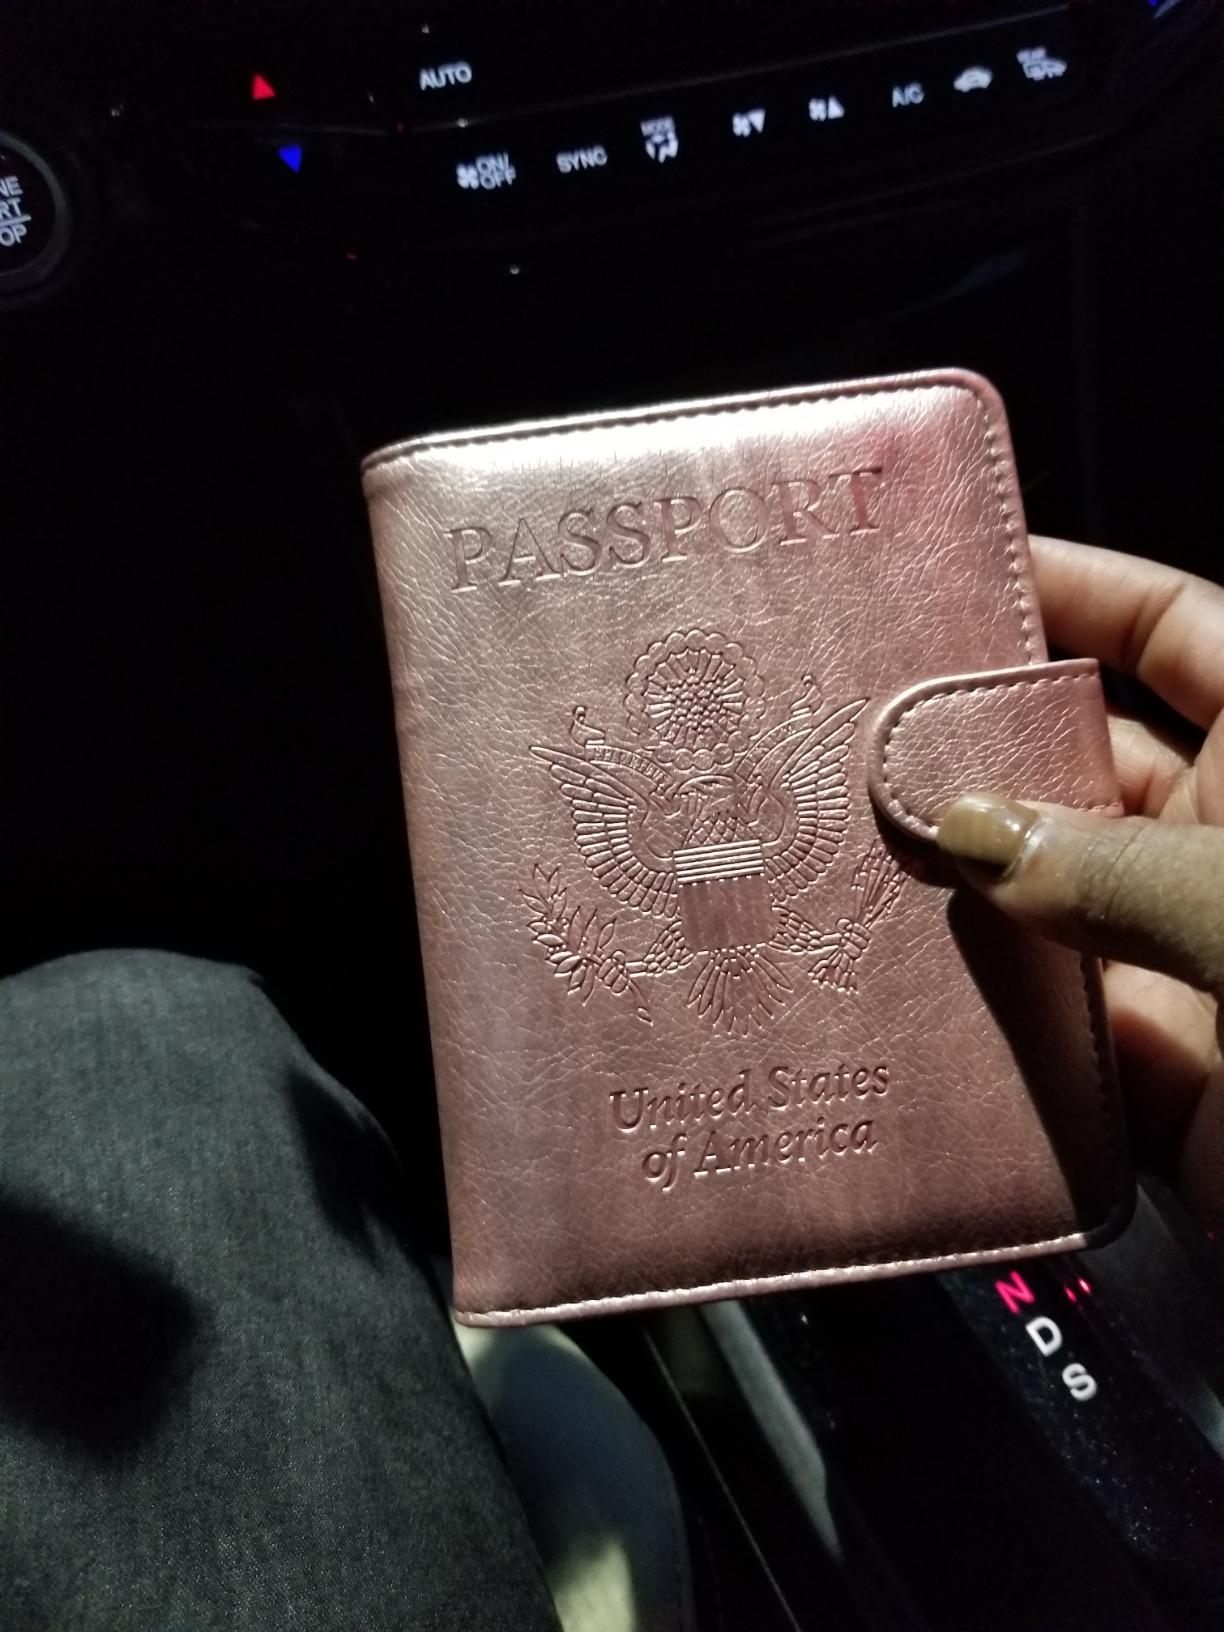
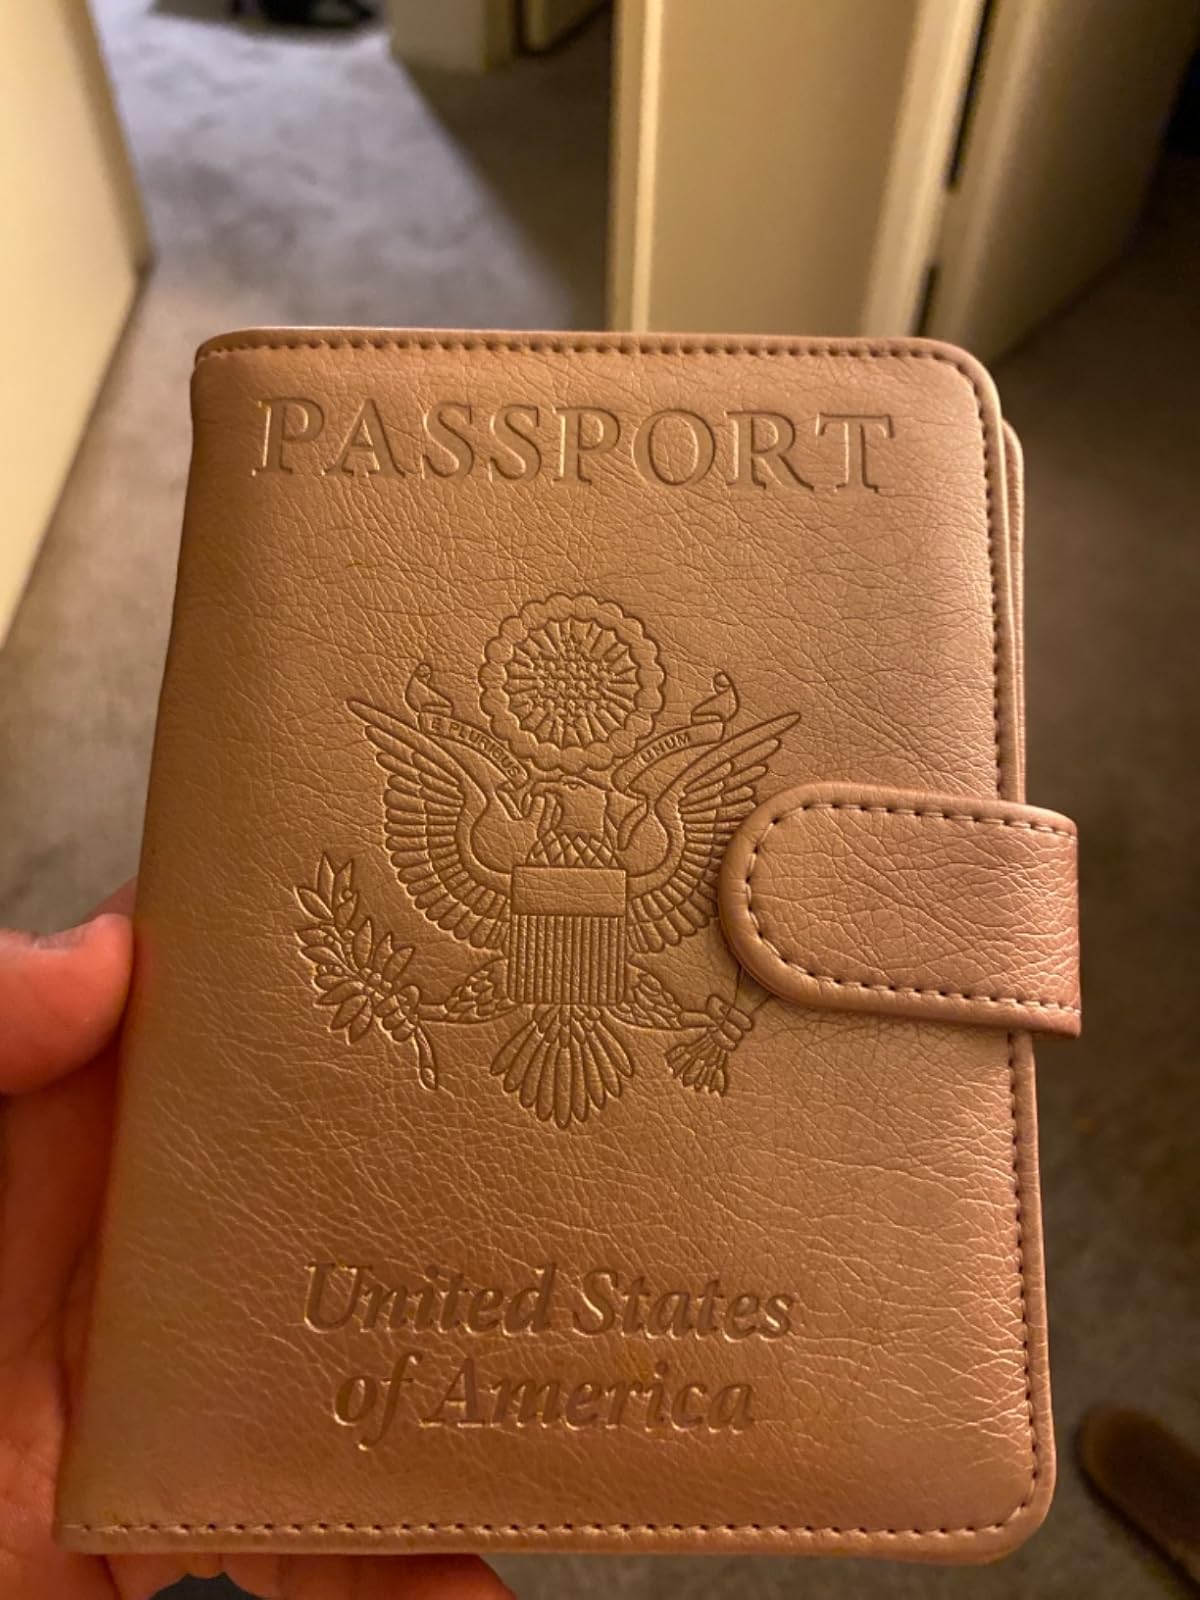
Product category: accessories_wallet
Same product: yes